Red Fire

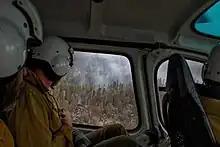
The Incident Commander for the California Incident Management Team flies over the Red Fire in a helicopter on September 13, 2022.

The Red Fire caused no fatalities or injuries, nor were any structures damaged or destroyed. Some hiking trails in the region were temporarily closed for safety. Smoke from the fire at times caused unhealthy air quality levels within Yosemite Valley, the Central Valley, and other nearby areas.